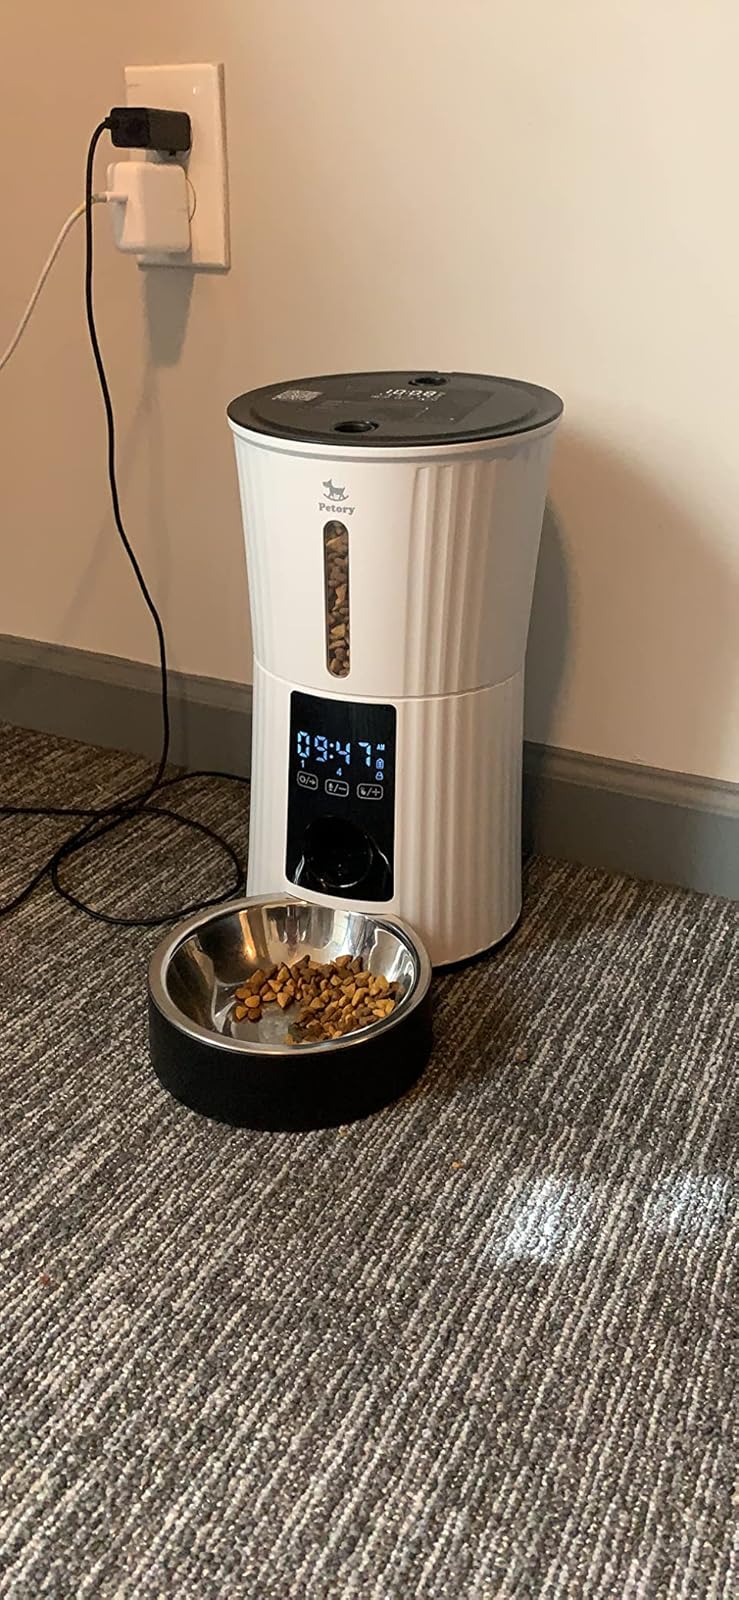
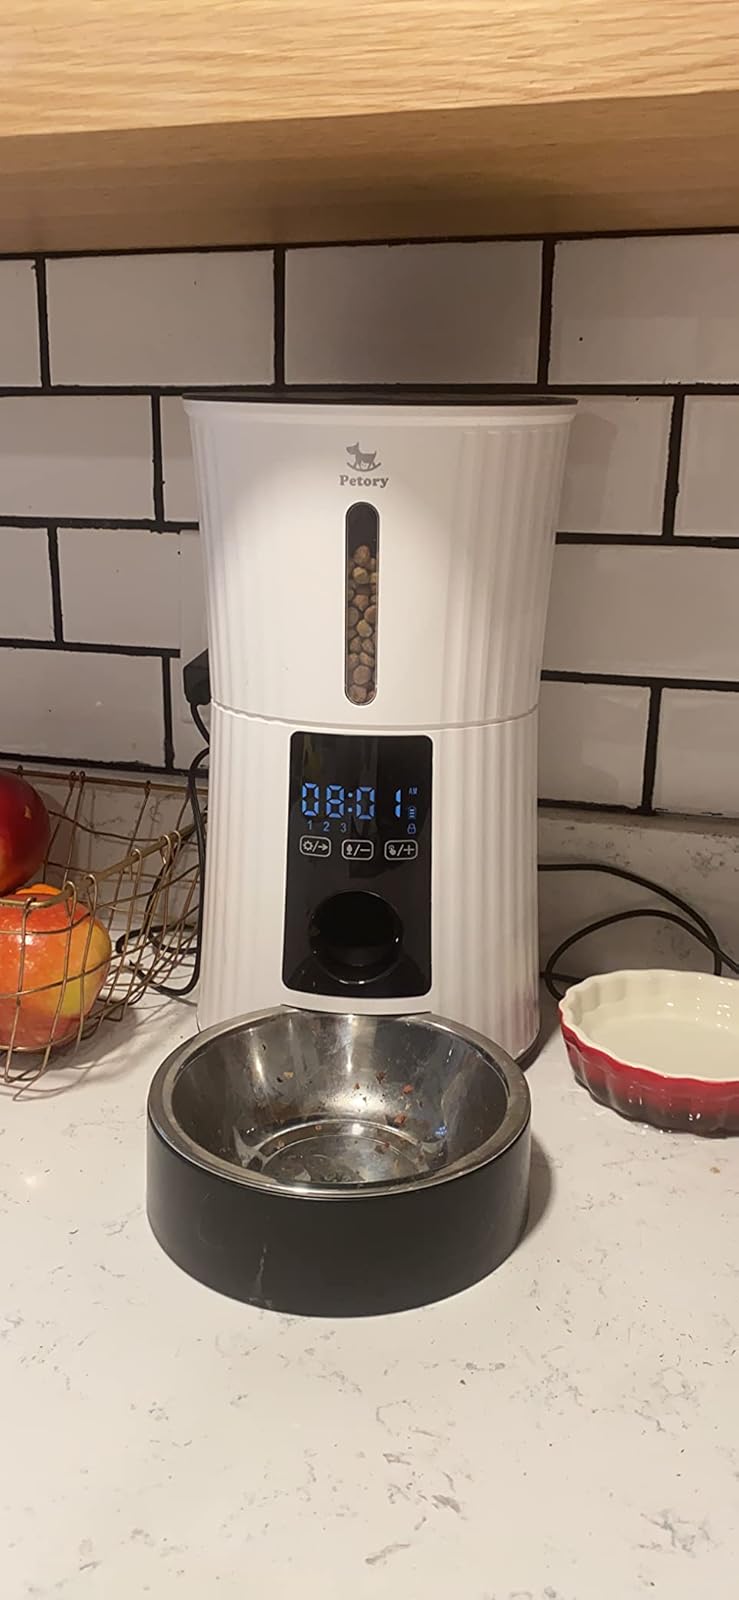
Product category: items_feeder
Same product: yes